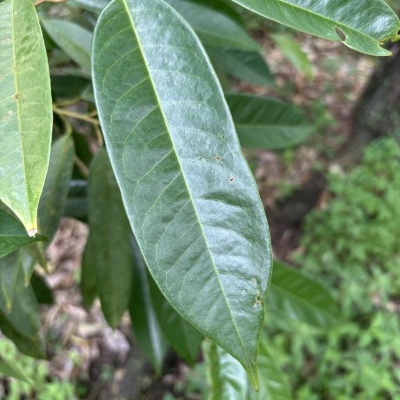
Label: Leaf_Healthy